Catherine de' Medici

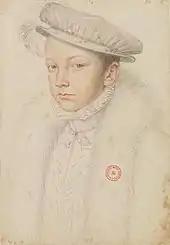
Francis II of France, by François Clouet, 1560. Francis found the crown so heavy at his coronation that four nobles had to hold it in place as he walked up the steps to his throne.

In 1536, Henry's older brother, Francis, caught a chill after a game of tennis, contracted a fever and died shortly after, leaving Henry the heir. Suspicions of poison abounded, from Catherine to Emperor Charles V. Sebastiano de Montecuccoli confessed under torture to poisoning the Dauphin.